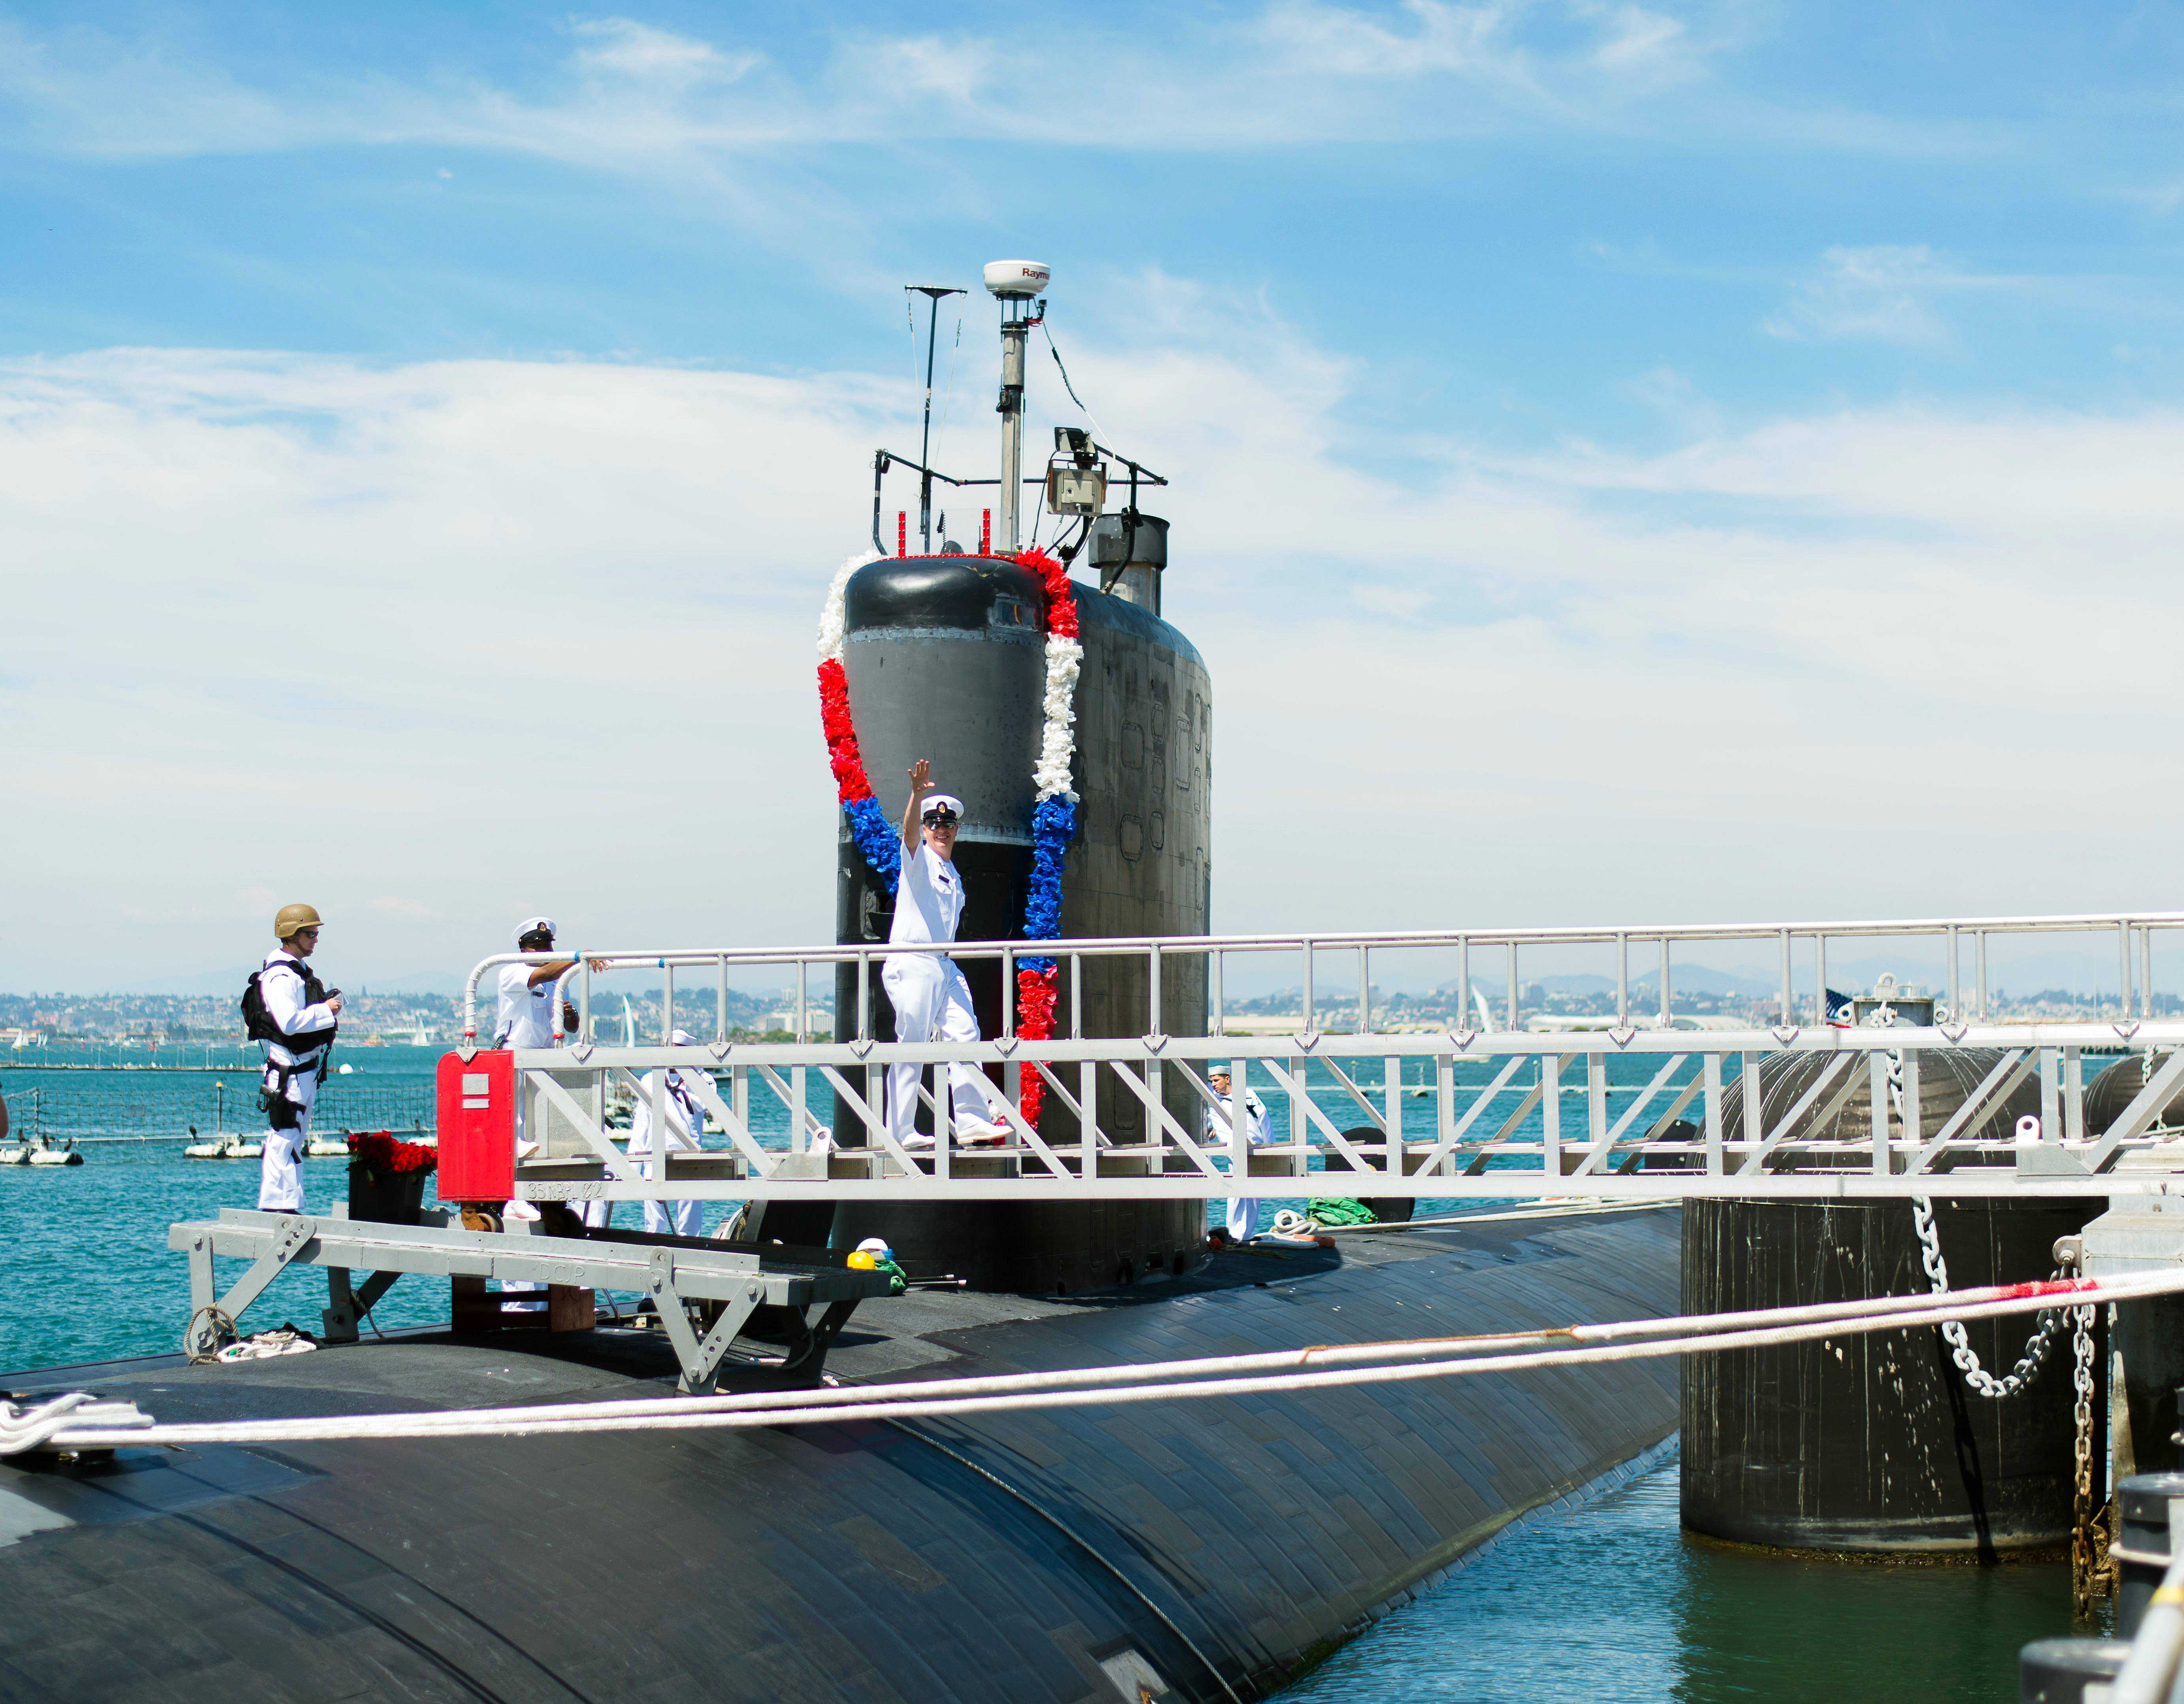
sea, boat, ship, military, transportation, vehicle, harbor, ferry, submarine, naval, navy, veterans, tugboat, watercraft, homecoming, nuclear, freight transport, deployment